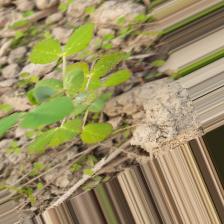
Label: Lentil Rust